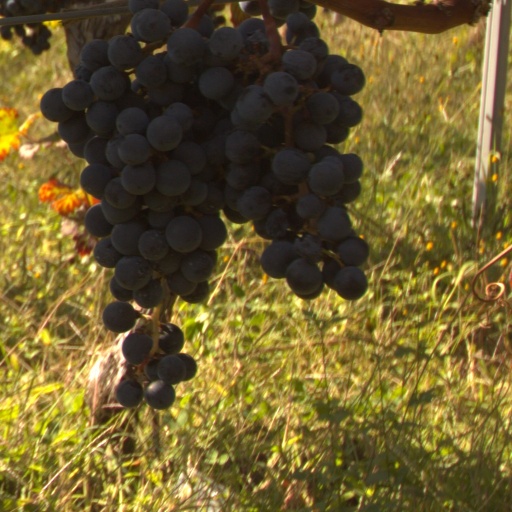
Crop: grape